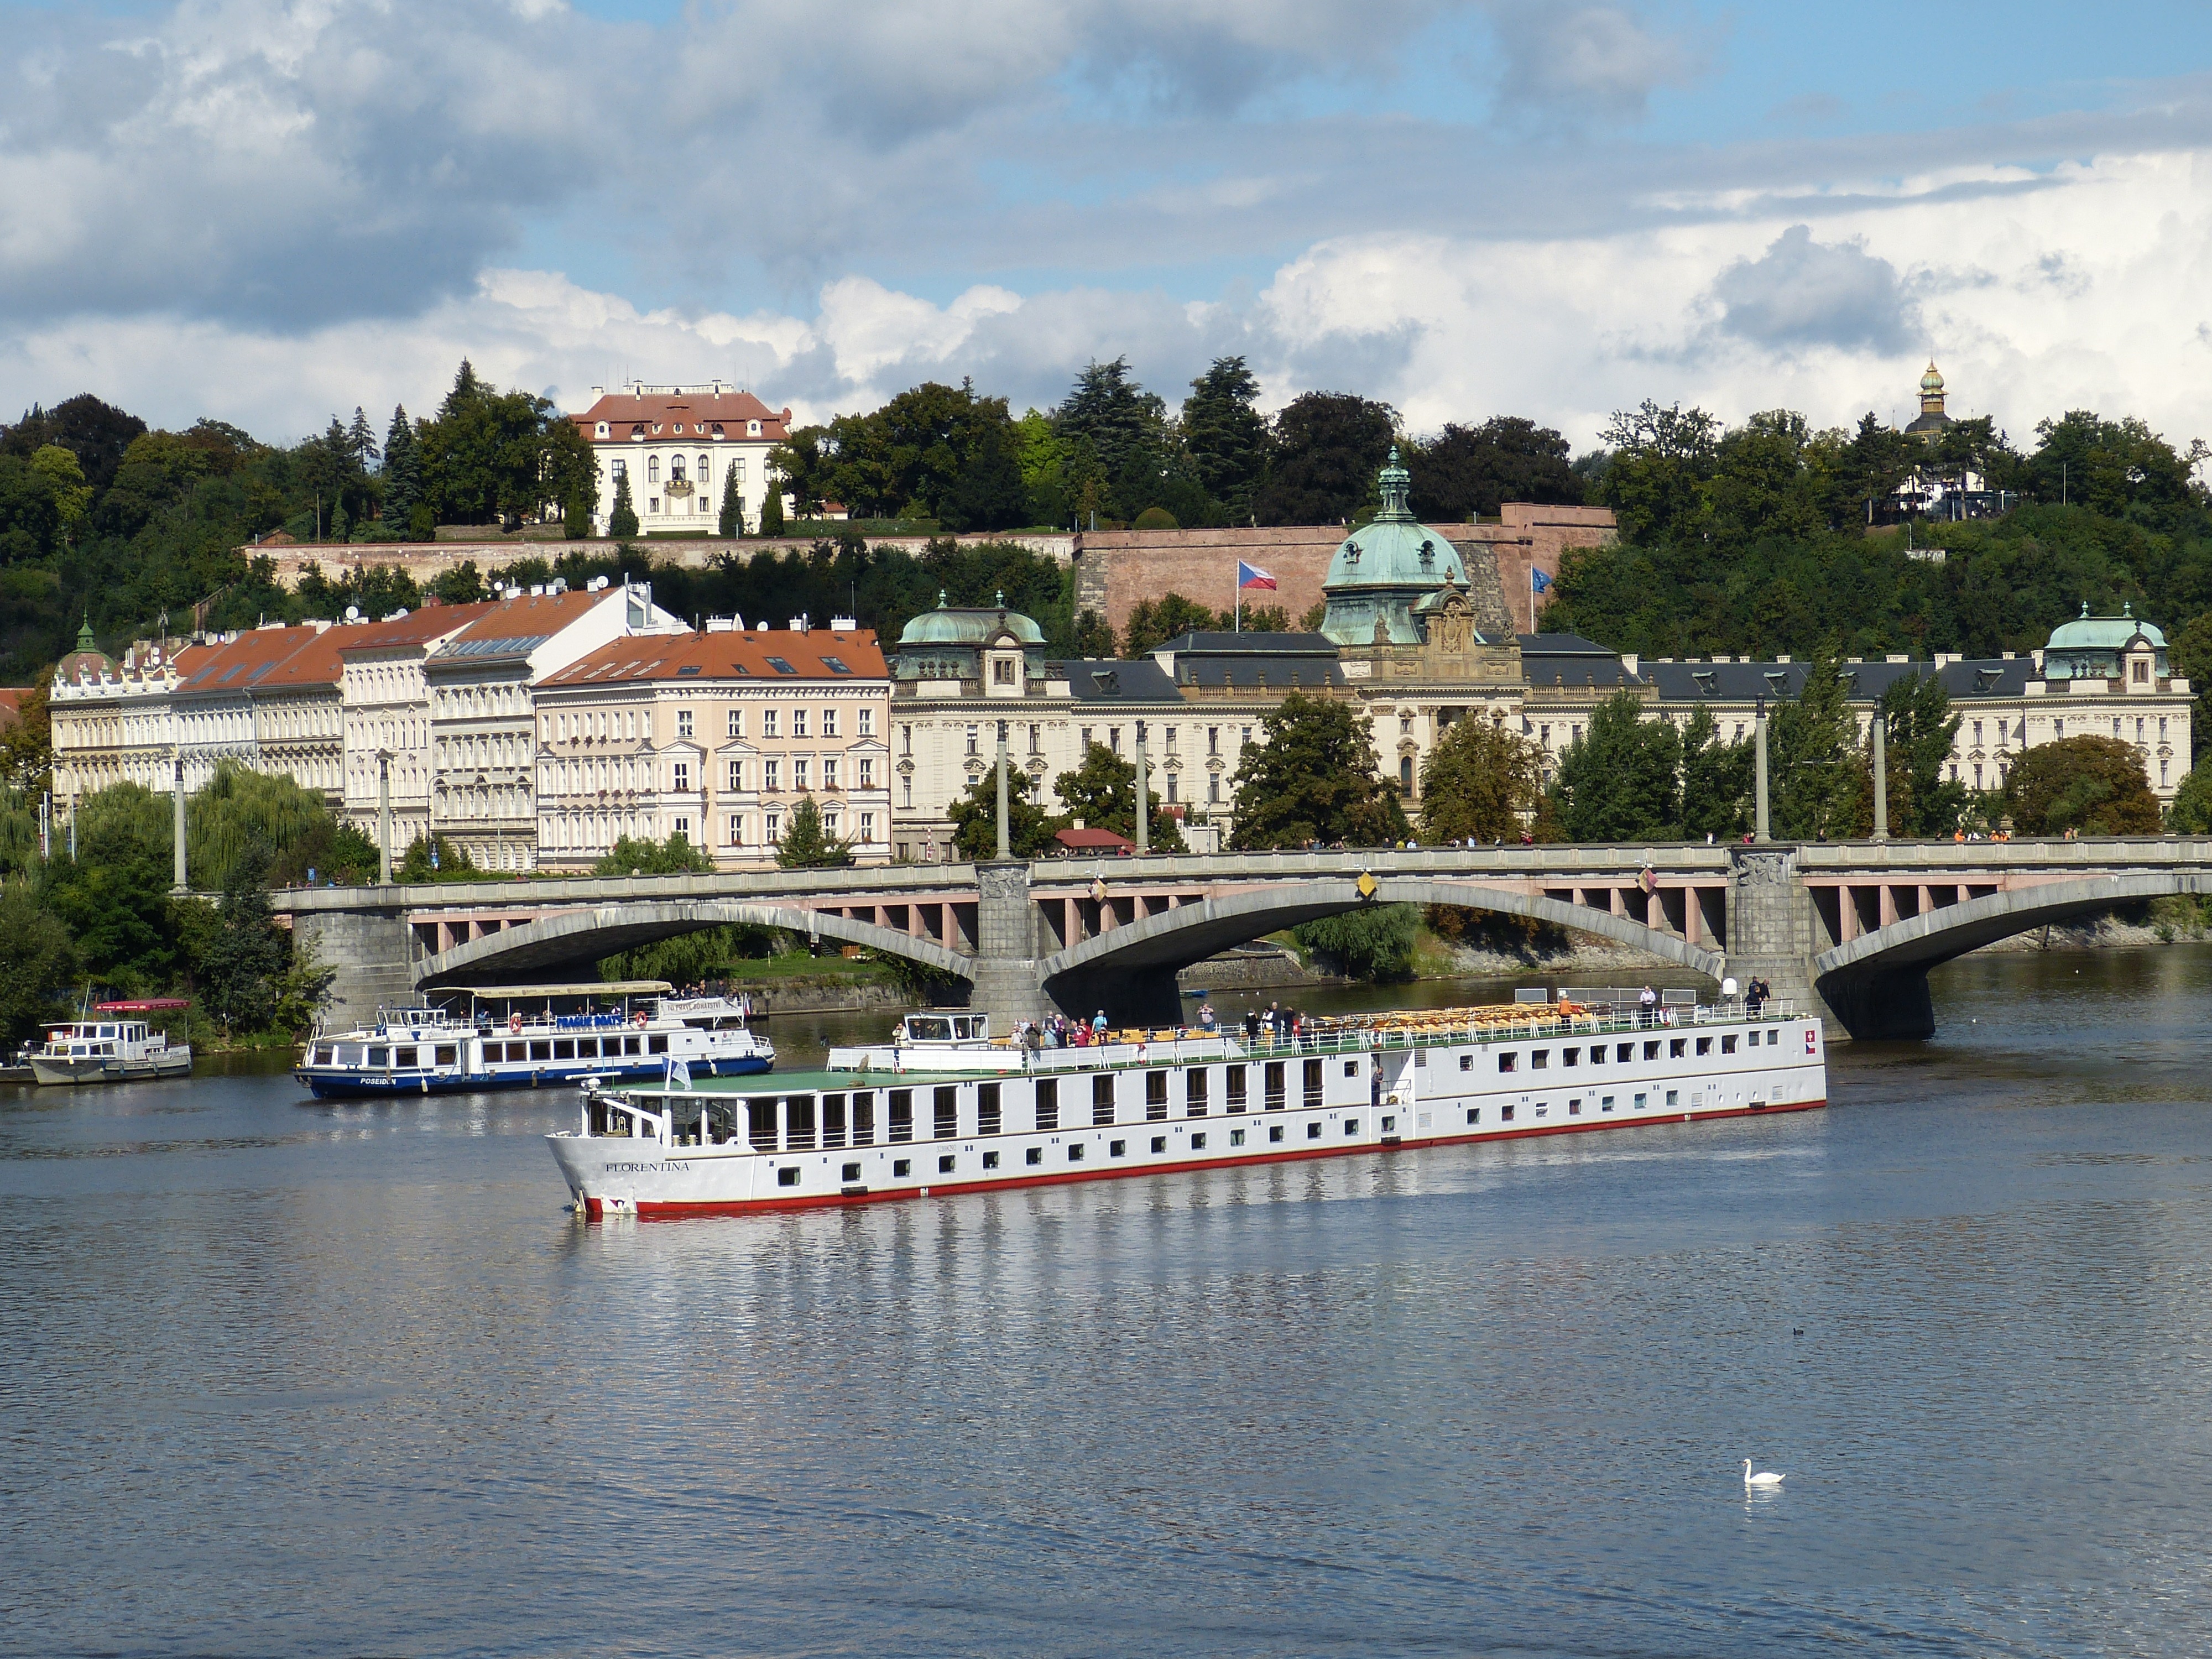
sea, bridge, building, city, river, ship, vacation, vehicle, prague, waterway, old town, cruise, boating, czech republic, moldova